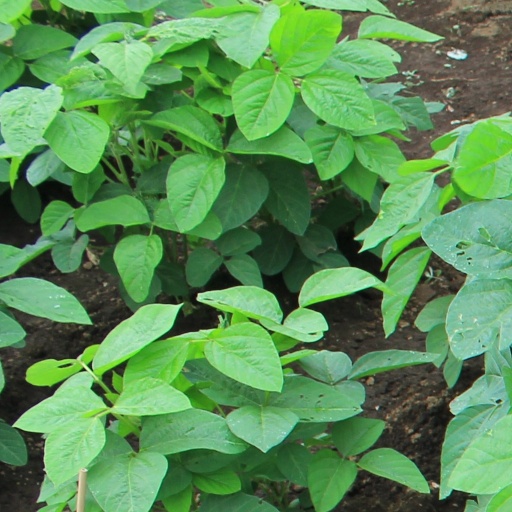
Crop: soybean